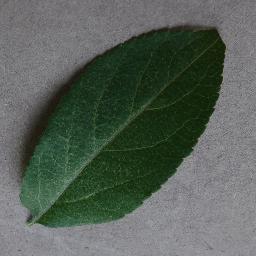
Label: Apple___healthy